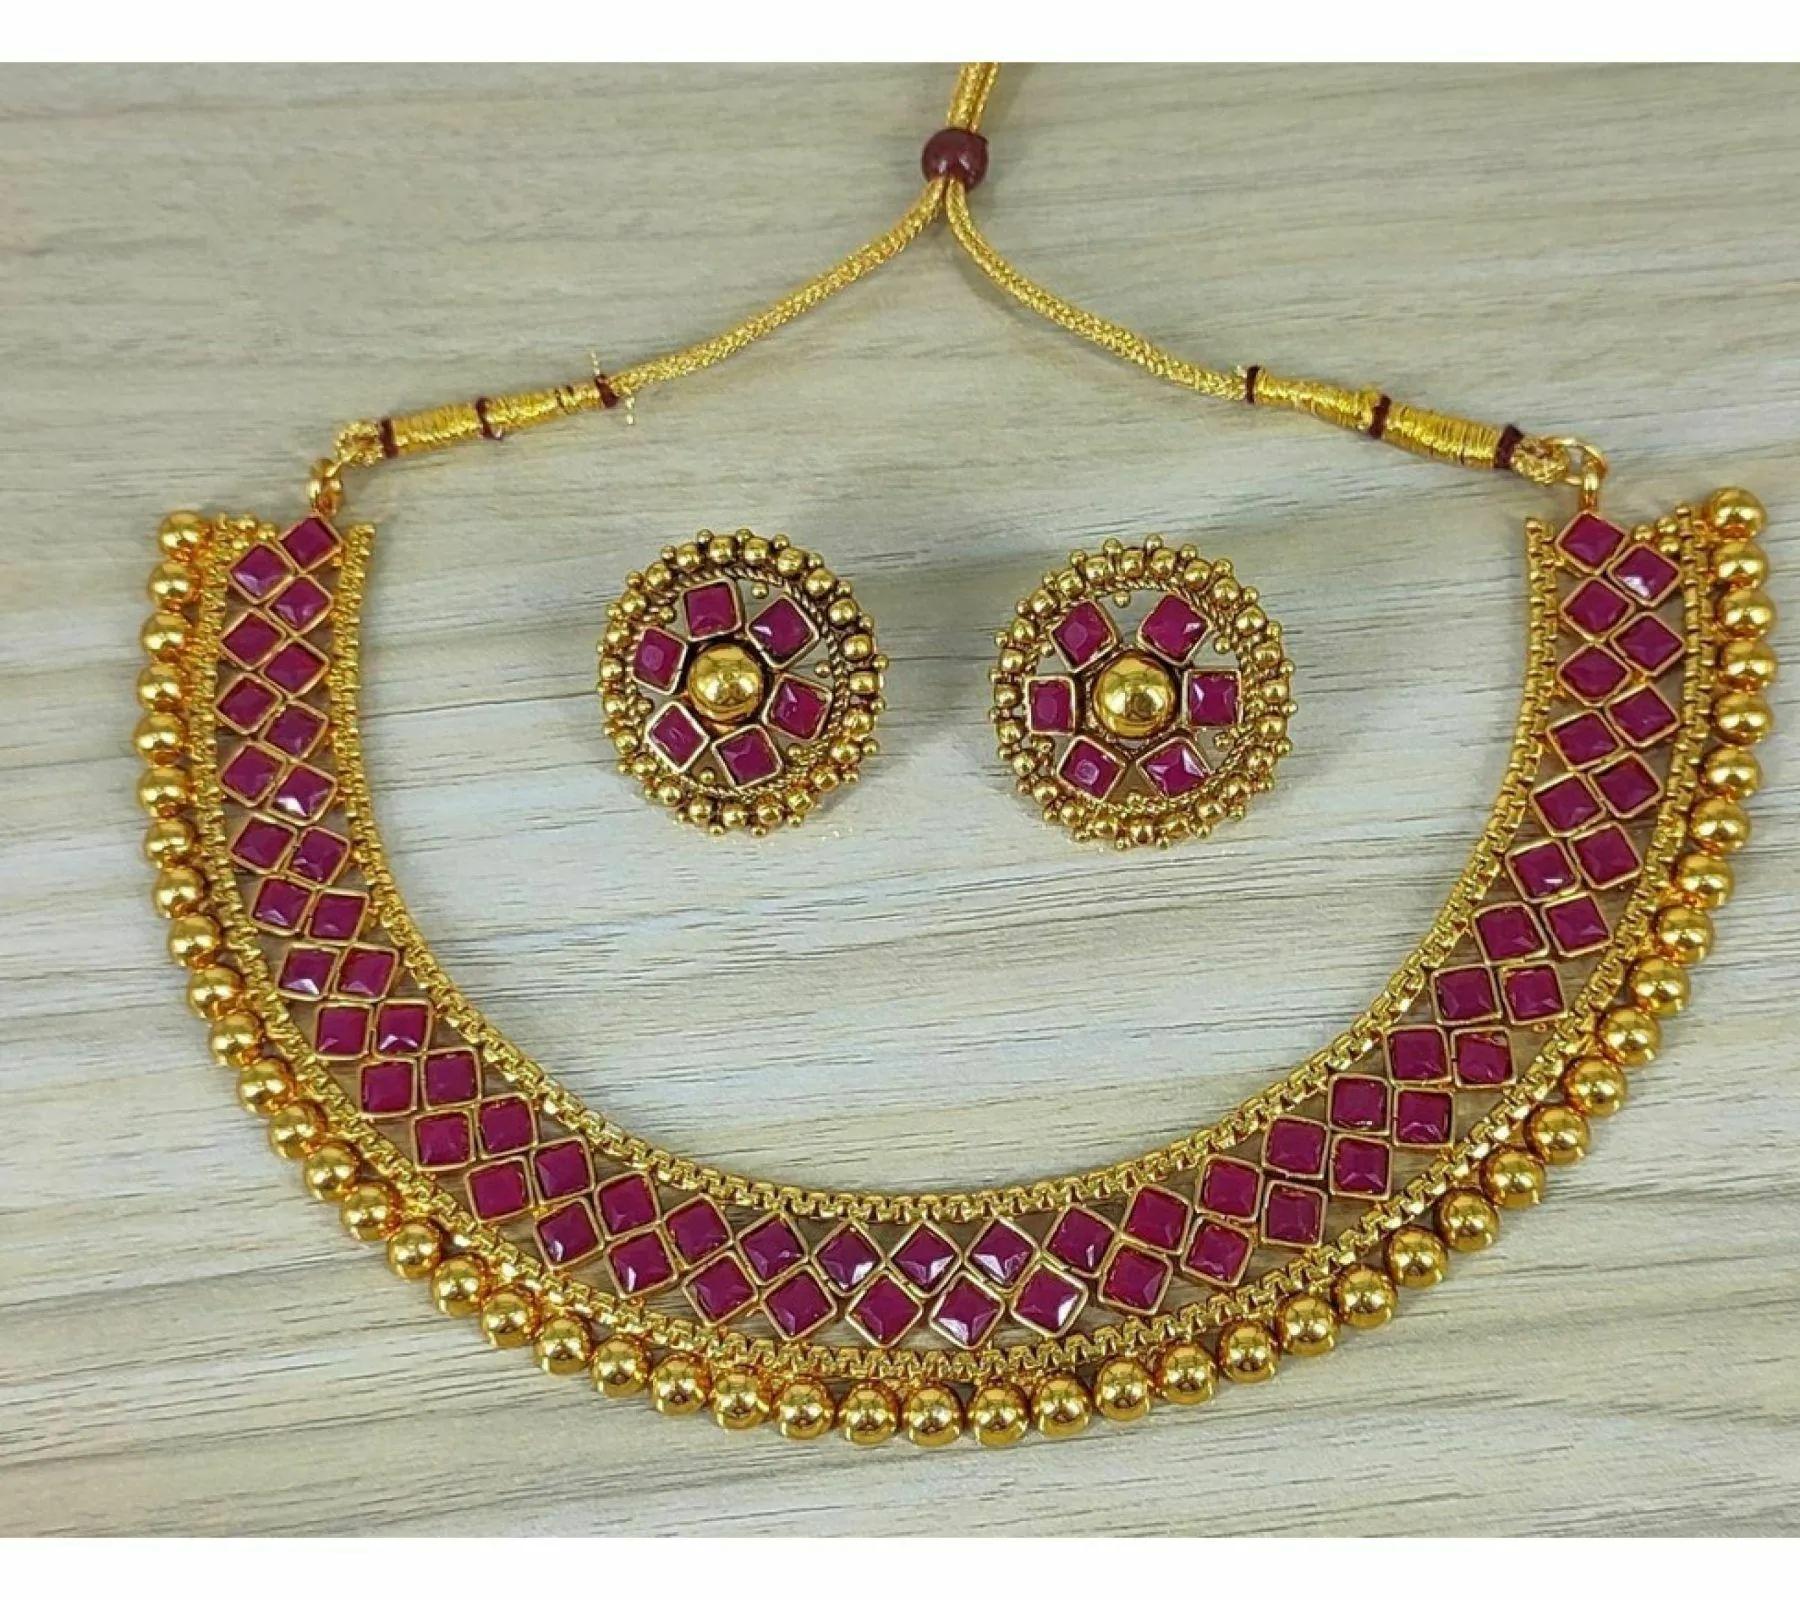
 Gyaan Jewels Handmade Alloy Earring and Necklace Set Pink, Gold (Women) Free Size
Type: Necklaces
Brand: Gyaan Jewels
Price: Rs. 413
 Gyaan Jewels Handmade Alloy Earring and Necklace Set Pink, Gold (Women)
Features: These are very easy to use being lightweight and has a design which makes it very comfortable,Superior quality and skin friendly,Made from premium quality material this product assures to remain in its original glory even after years of usage,Perfect gift ideal valentine, birthday, anniversary gift your loved ones
Included: Necklace set brass alloy material Premium quality_1